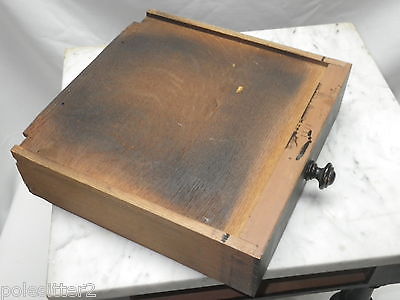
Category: table